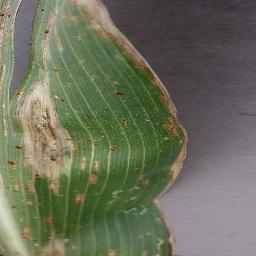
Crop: corn
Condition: (maize)_northern_blight